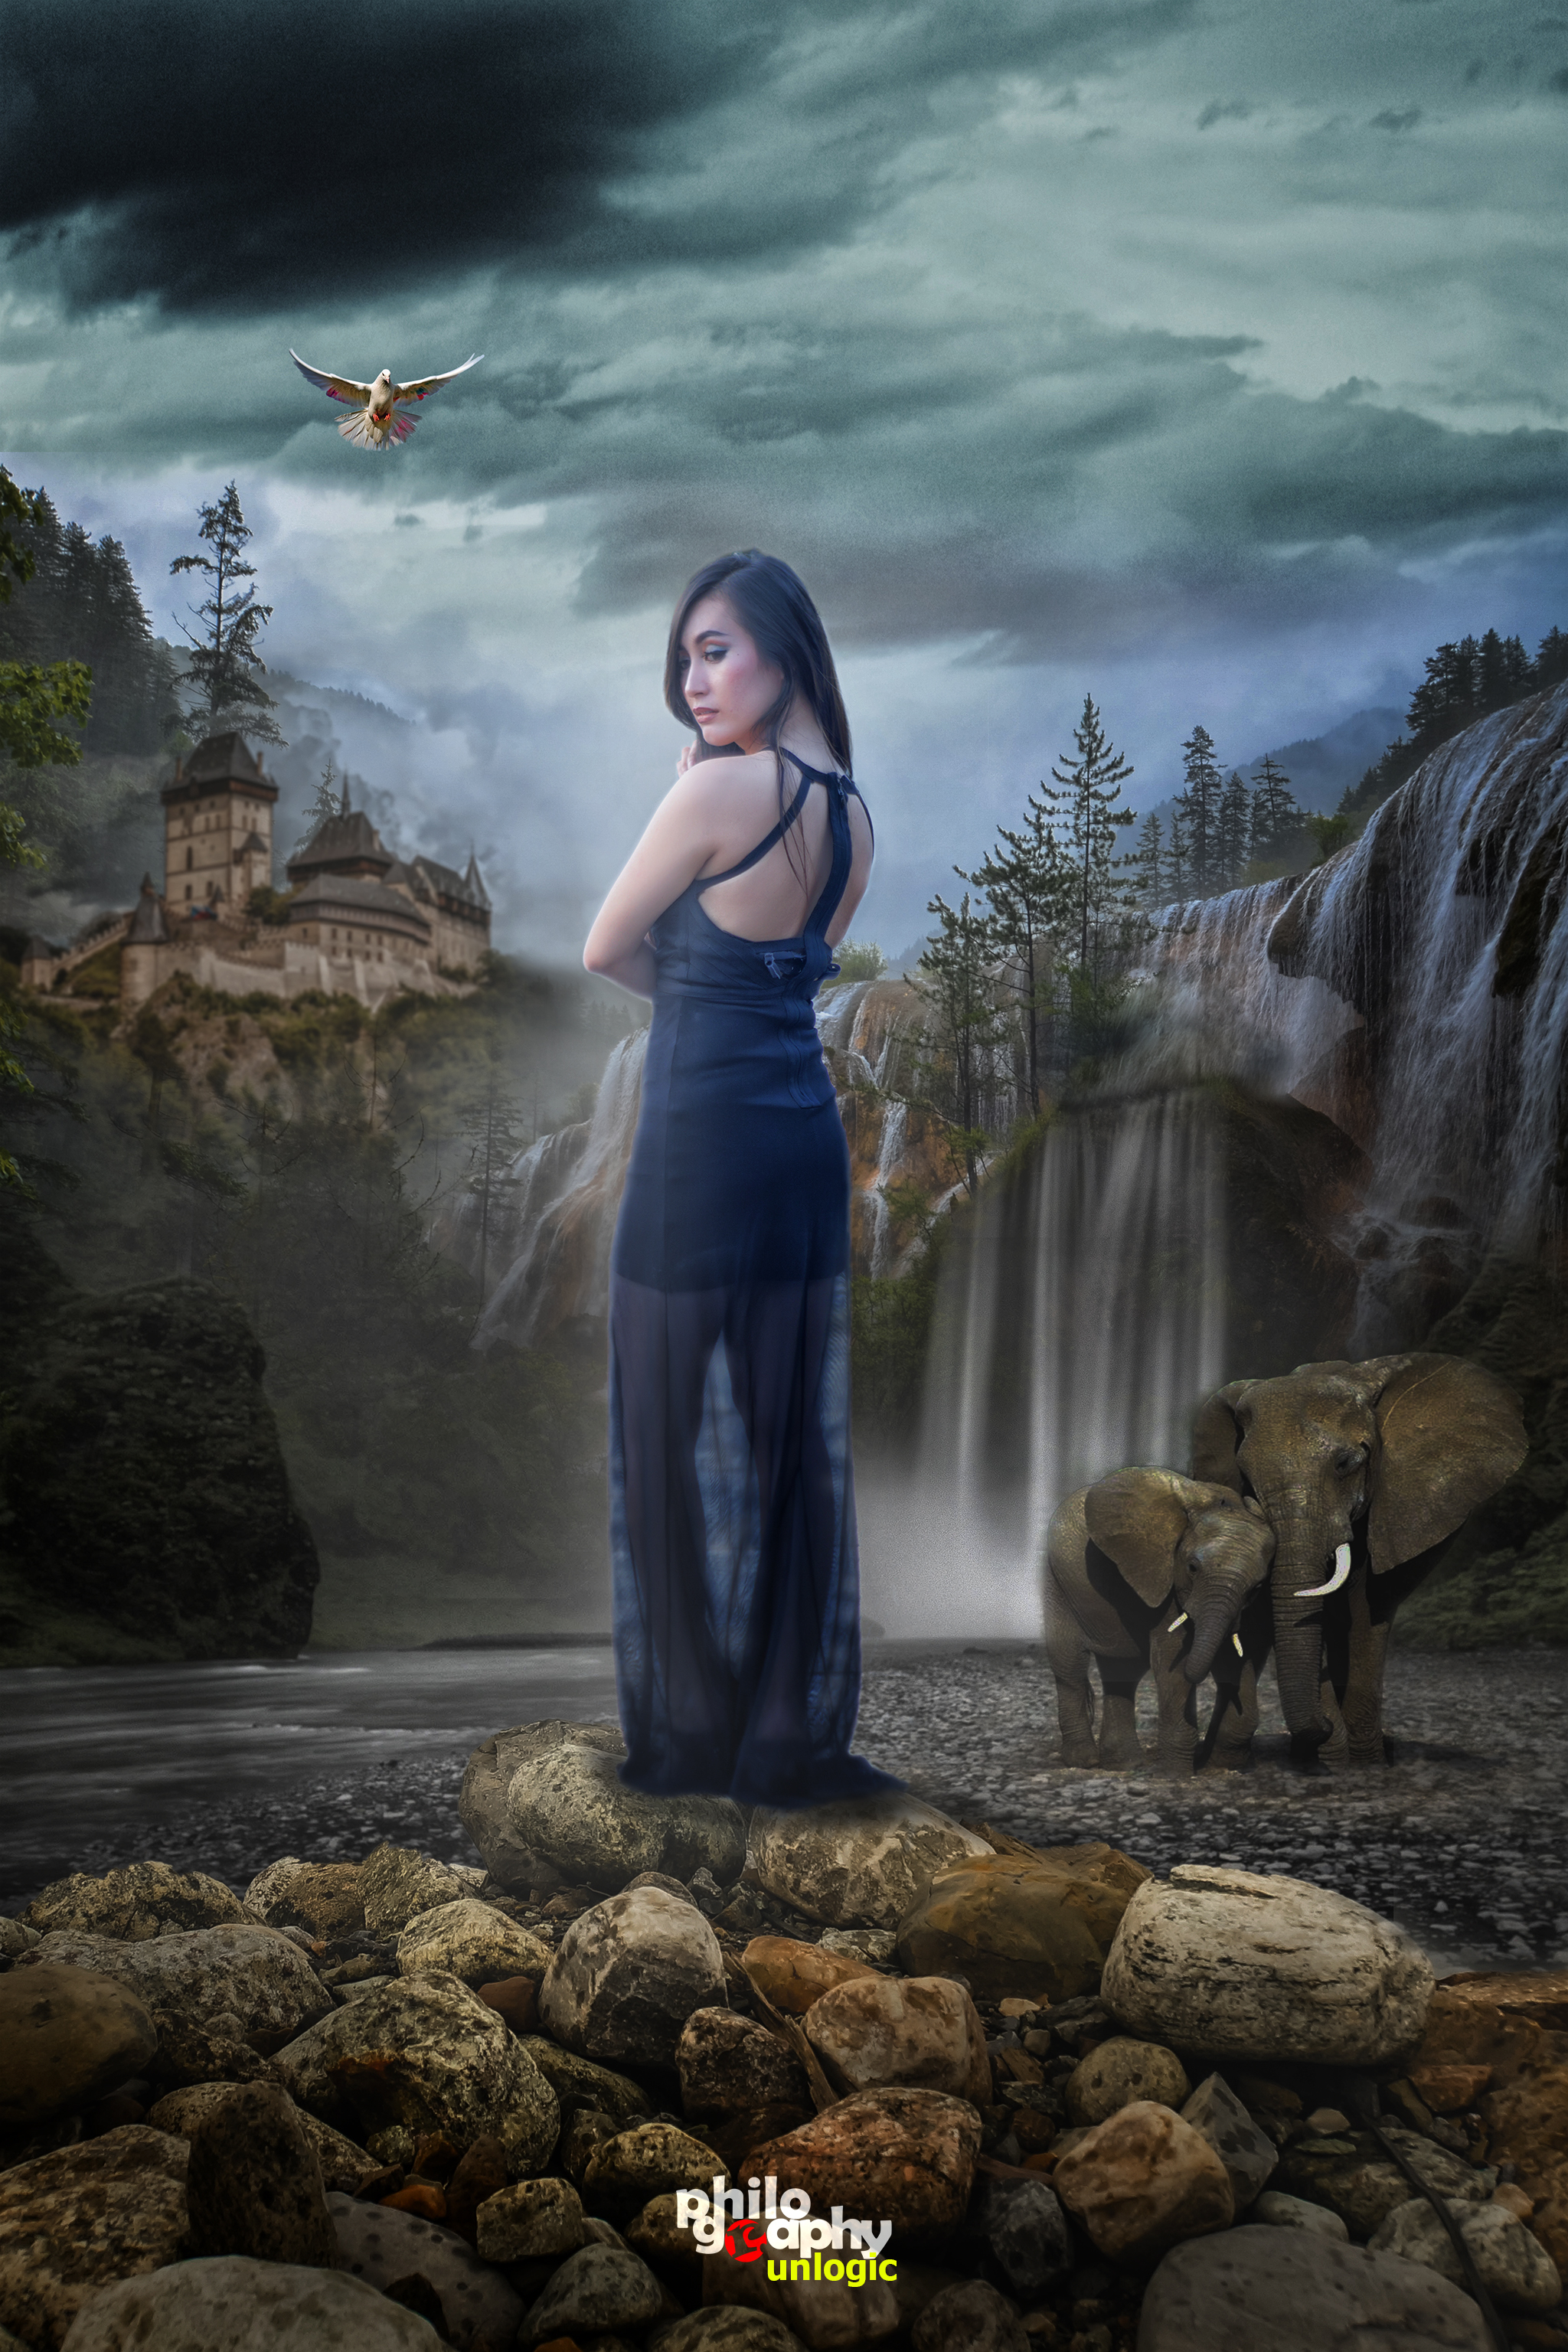
girl, cg artwork, Digital compositing, mythology, sky, photography, fictional character, Adventure game, rock, flash photography